Cévennes

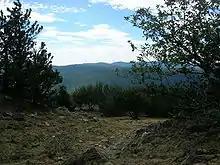
Les Cévennes from le mont Aigoual

The Cévennes form the south eastern fragment of the Massif Central, separated from the related Montagne Noire by the limestone Causses. The basement rocks of granites and schists were uplifted by the Variscan orogeny forming a discontinuity, with the subsequent erosion infilling the lower voids for much of Permian and Triassic period (280–195 Ma), while changing sea levels added a thick limestone covering, with only the tops of the Cévennes protruding as islands in the Jurassic sea. This in turn was eroded. In late Cretaceous and early Tertiary times, further mountain building occurred. The Alpine orogeny lifted and deformed the Alps and the Pyrenees, though the Massif Central acted as a rigid block, and the cover rocks remained mostly horizontal. Some have been folded through later faulting at the time of the opening of the western Mediterranean in Tertiary times. The principal rivers of the region have cut deeply into the limestone forming deep gorges: Gorges du Tarn, Gorges de la Jonte, Lot, Gorges de l'Ardèche, Cèze etc. The Cévennes form the watershed between the Atlantic and Mediterranean.